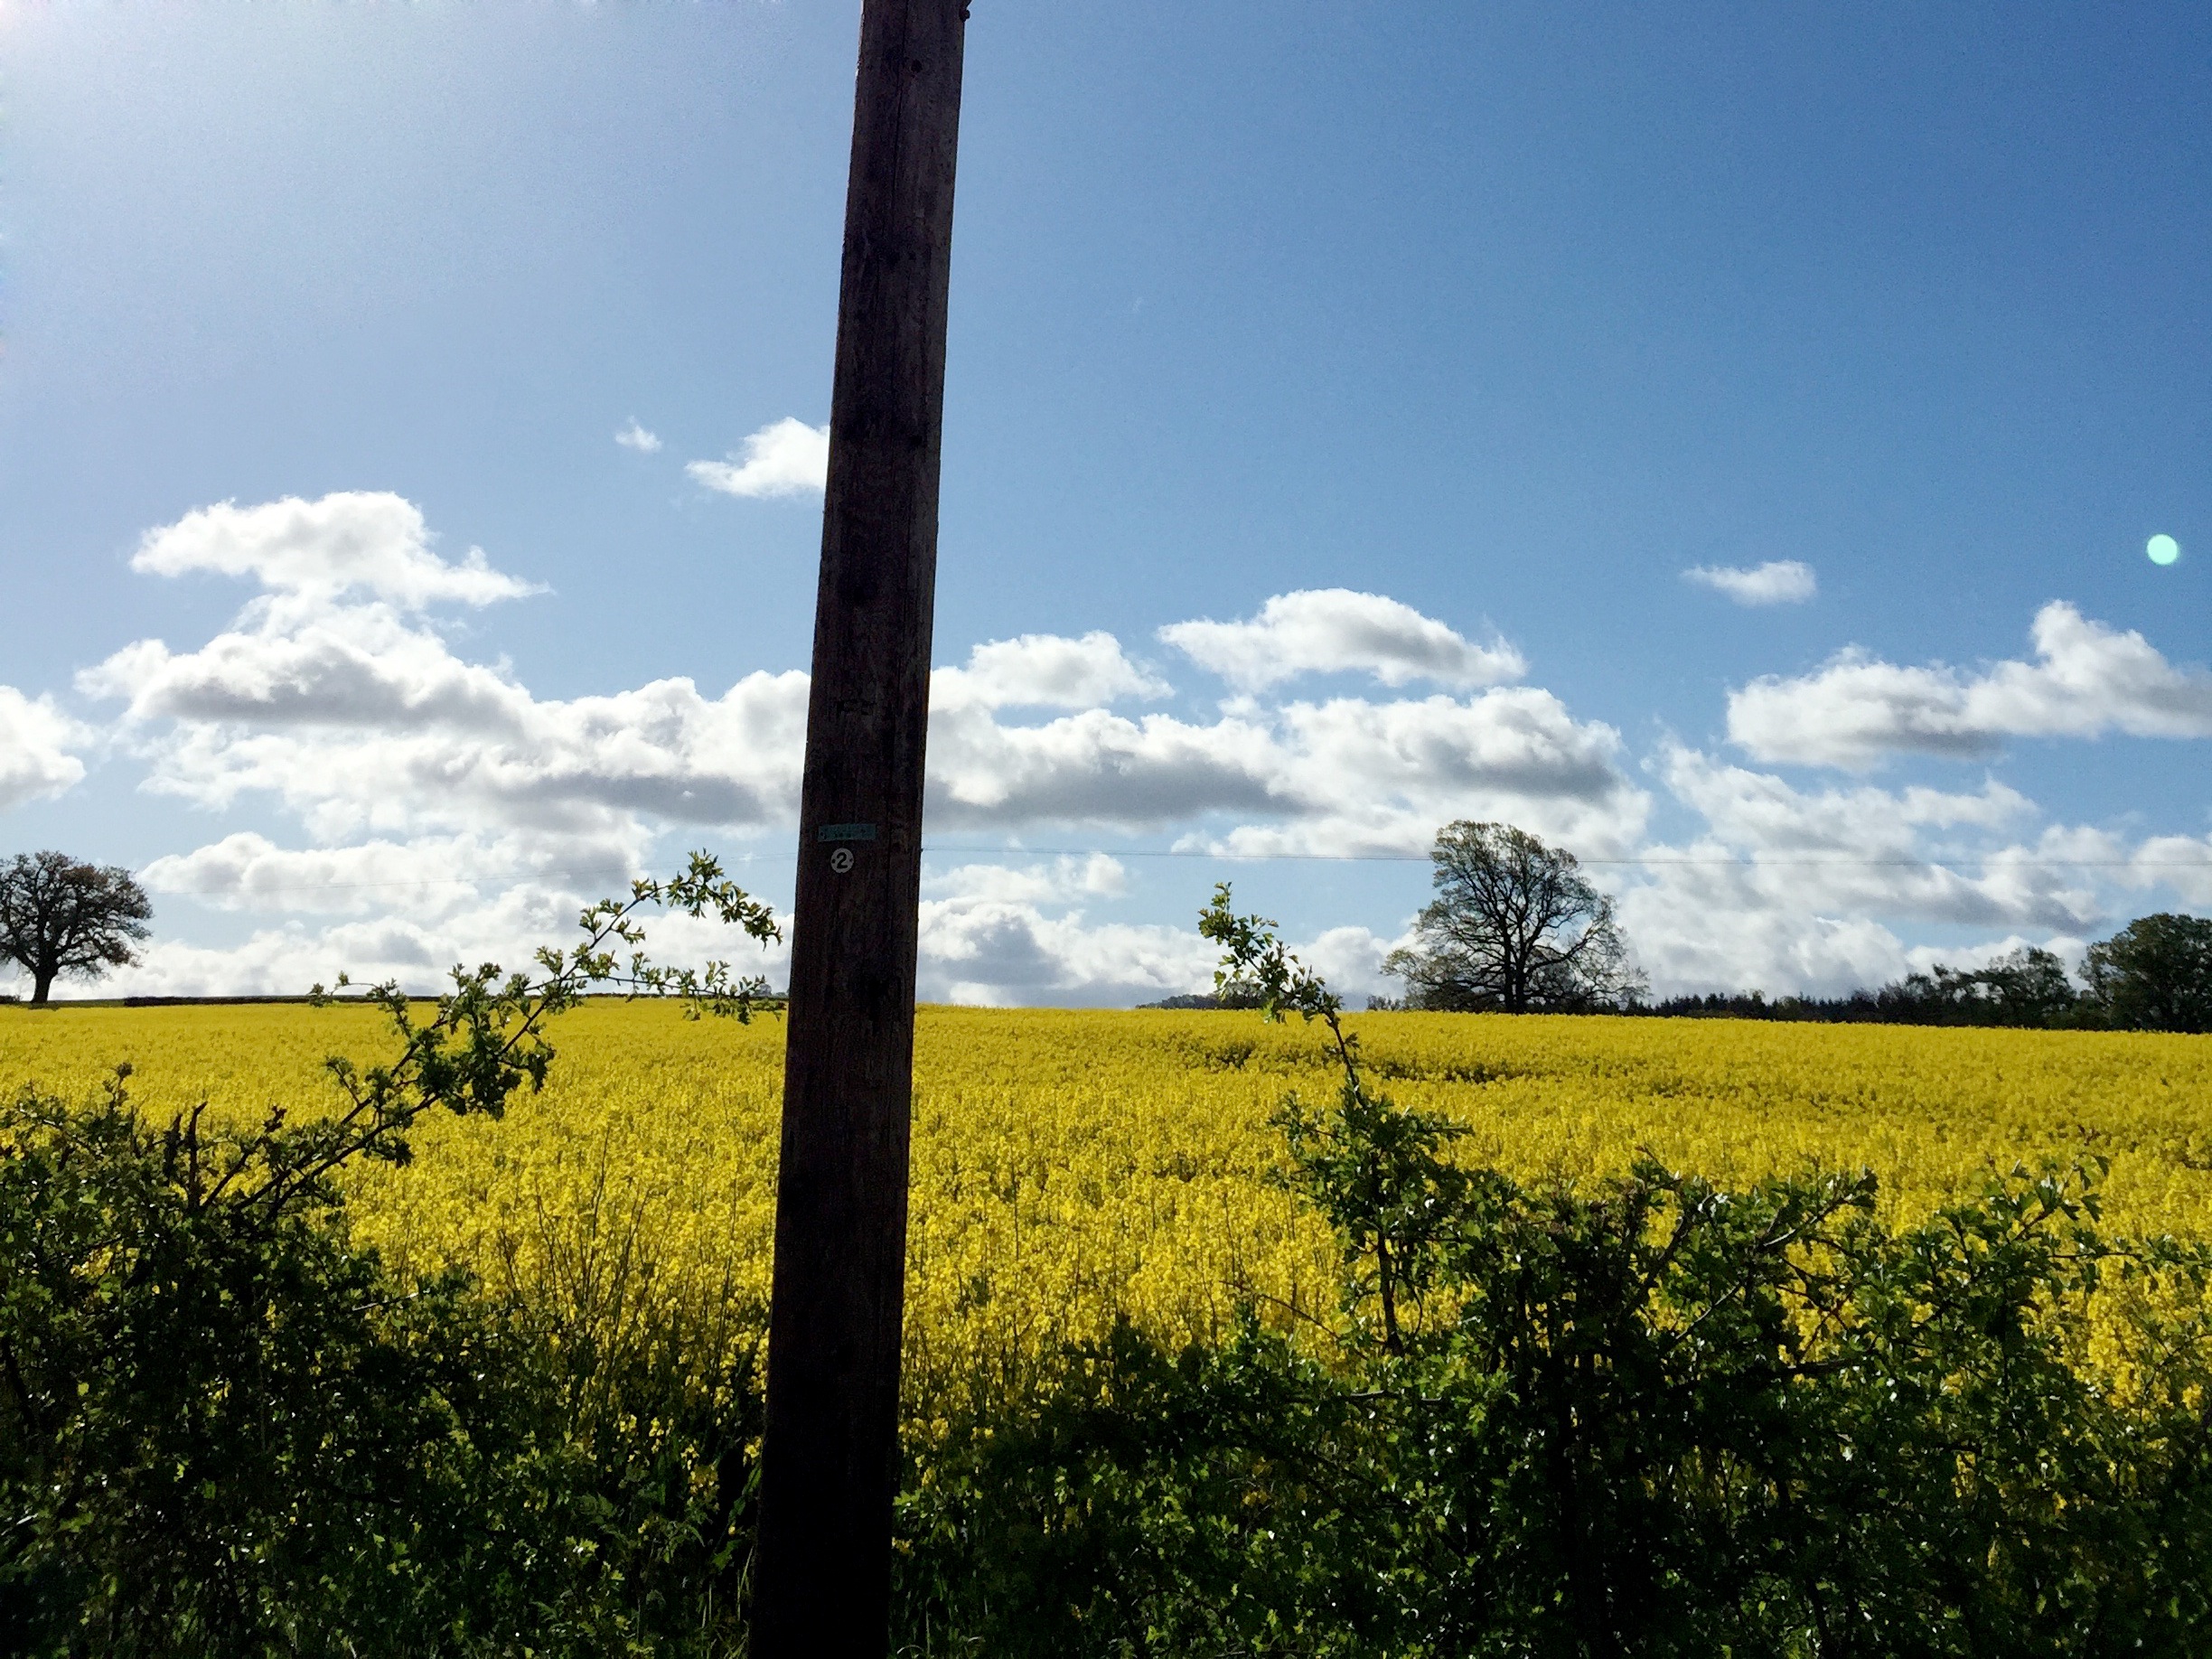
landscape, grass, horizon, cloud, plant, sky, field, meadow, prairie, flower, food, produce, vegetable, crop, agriculture, plain, rapeseed, grassland, canola, brassica, rural area, flowering plant, grass family, land plant, mustard plant, mustard and cabbage family